John Wayne (song)

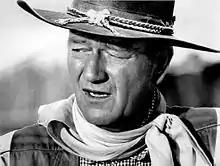
Black-and-white image of John Wayne looking to the left.

"John Wayne" is composed in the key of B minor with a tempo of 92 beats per minute. Gaga's vocals span the nodes of A to D, and its chord progression follows a basic sequence of B–A–E–B–A.s It is a pop rock song, which has influences of other genres including country, disco, funk, and house music. According to Mikael Wood of the "Los Angeles Times", classifying the genre of the song is difficult as it combines "tinny Euro-house synths, slowed-down funk drums and a boot-scooting bass line straight out of Nashville". The track has "tongue-in-cheek" lyrics, referring to a cowboy in the opening verse: "I just love a cowboy, I know it's bad, but I'm, like, can I just hang off the back of your horse and can you go a little faster?"